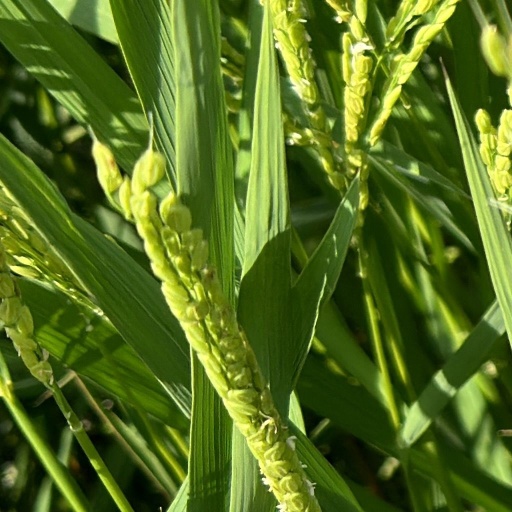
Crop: rice